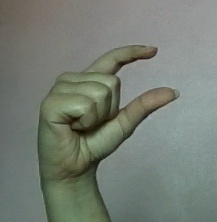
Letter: dal